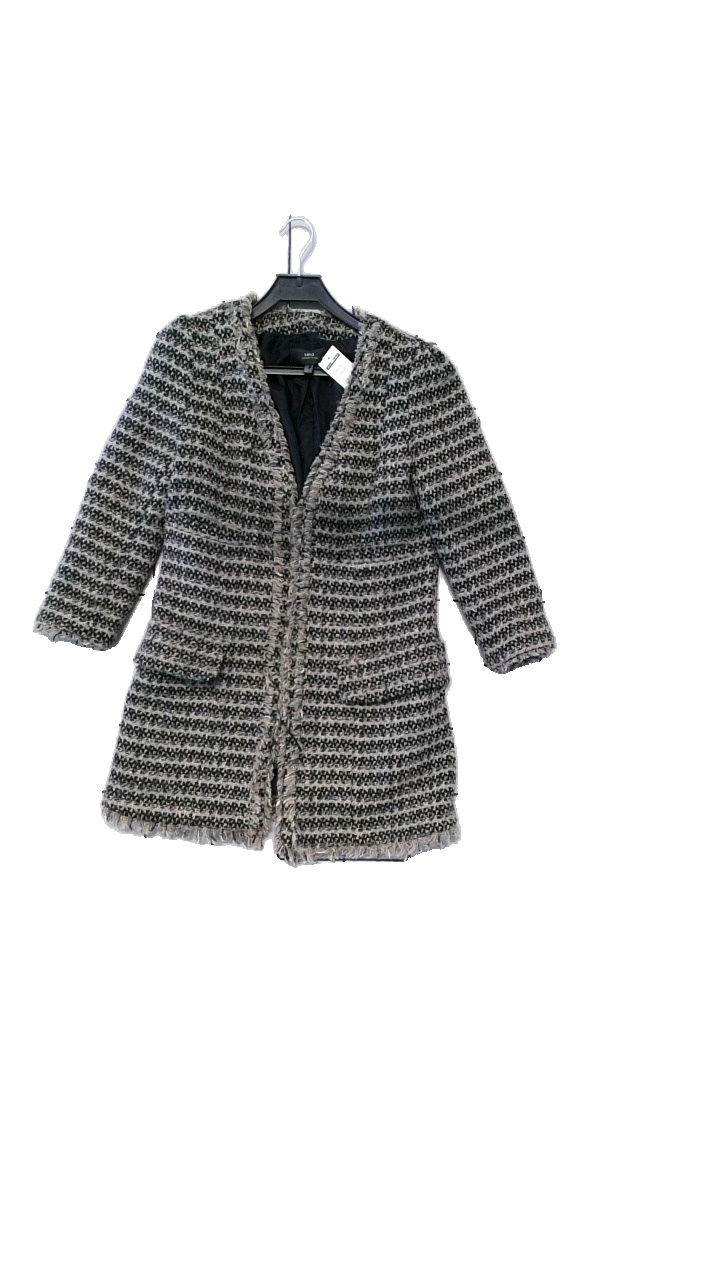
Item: Jacket (Ladies)
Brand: Mango
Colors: Black, Beige, Multicolor
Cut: Regular
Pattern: Striped
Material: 33% polyester, 31% acrylic, 23% wool, 9% cotton, 4% polyamide
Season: All
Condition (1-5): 4
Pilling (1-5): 5
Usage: Reuse
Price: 150-250